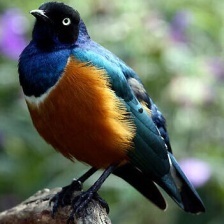
Species: SUPERB STARLING
Scientific name: LAMPROTORNIS SUPERBUS